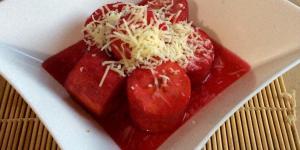
platanos tentacion al horno